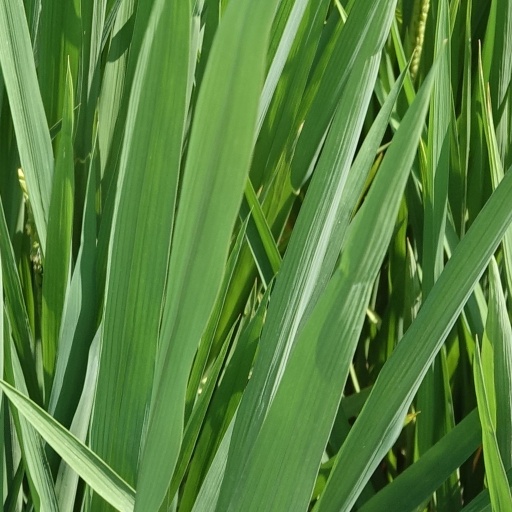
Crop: rice